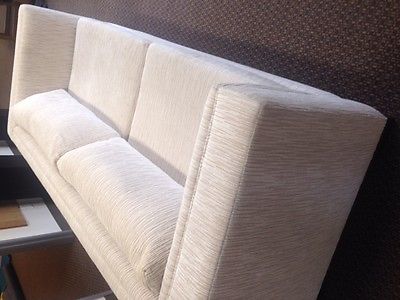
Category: sofa